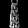
Label: Dress